Inia Seruiratu

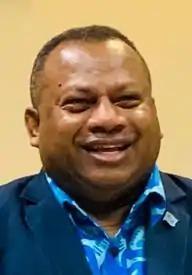
Seruiratu in 2019

Inia Batikoto Seruiratu is a Fijian politician and member of the Parliament of Fiji for the FijiFirst party. He has been serving as the Opposition Leader since 29 March 2023. He served as the Minister for Rural, Maritime Development and Disaster Management from 2020 to 2022, and Minister for Defence, National Security and Policing from 2018 to 2022.